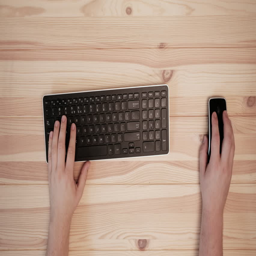
hands on keyboard and computer mouse .